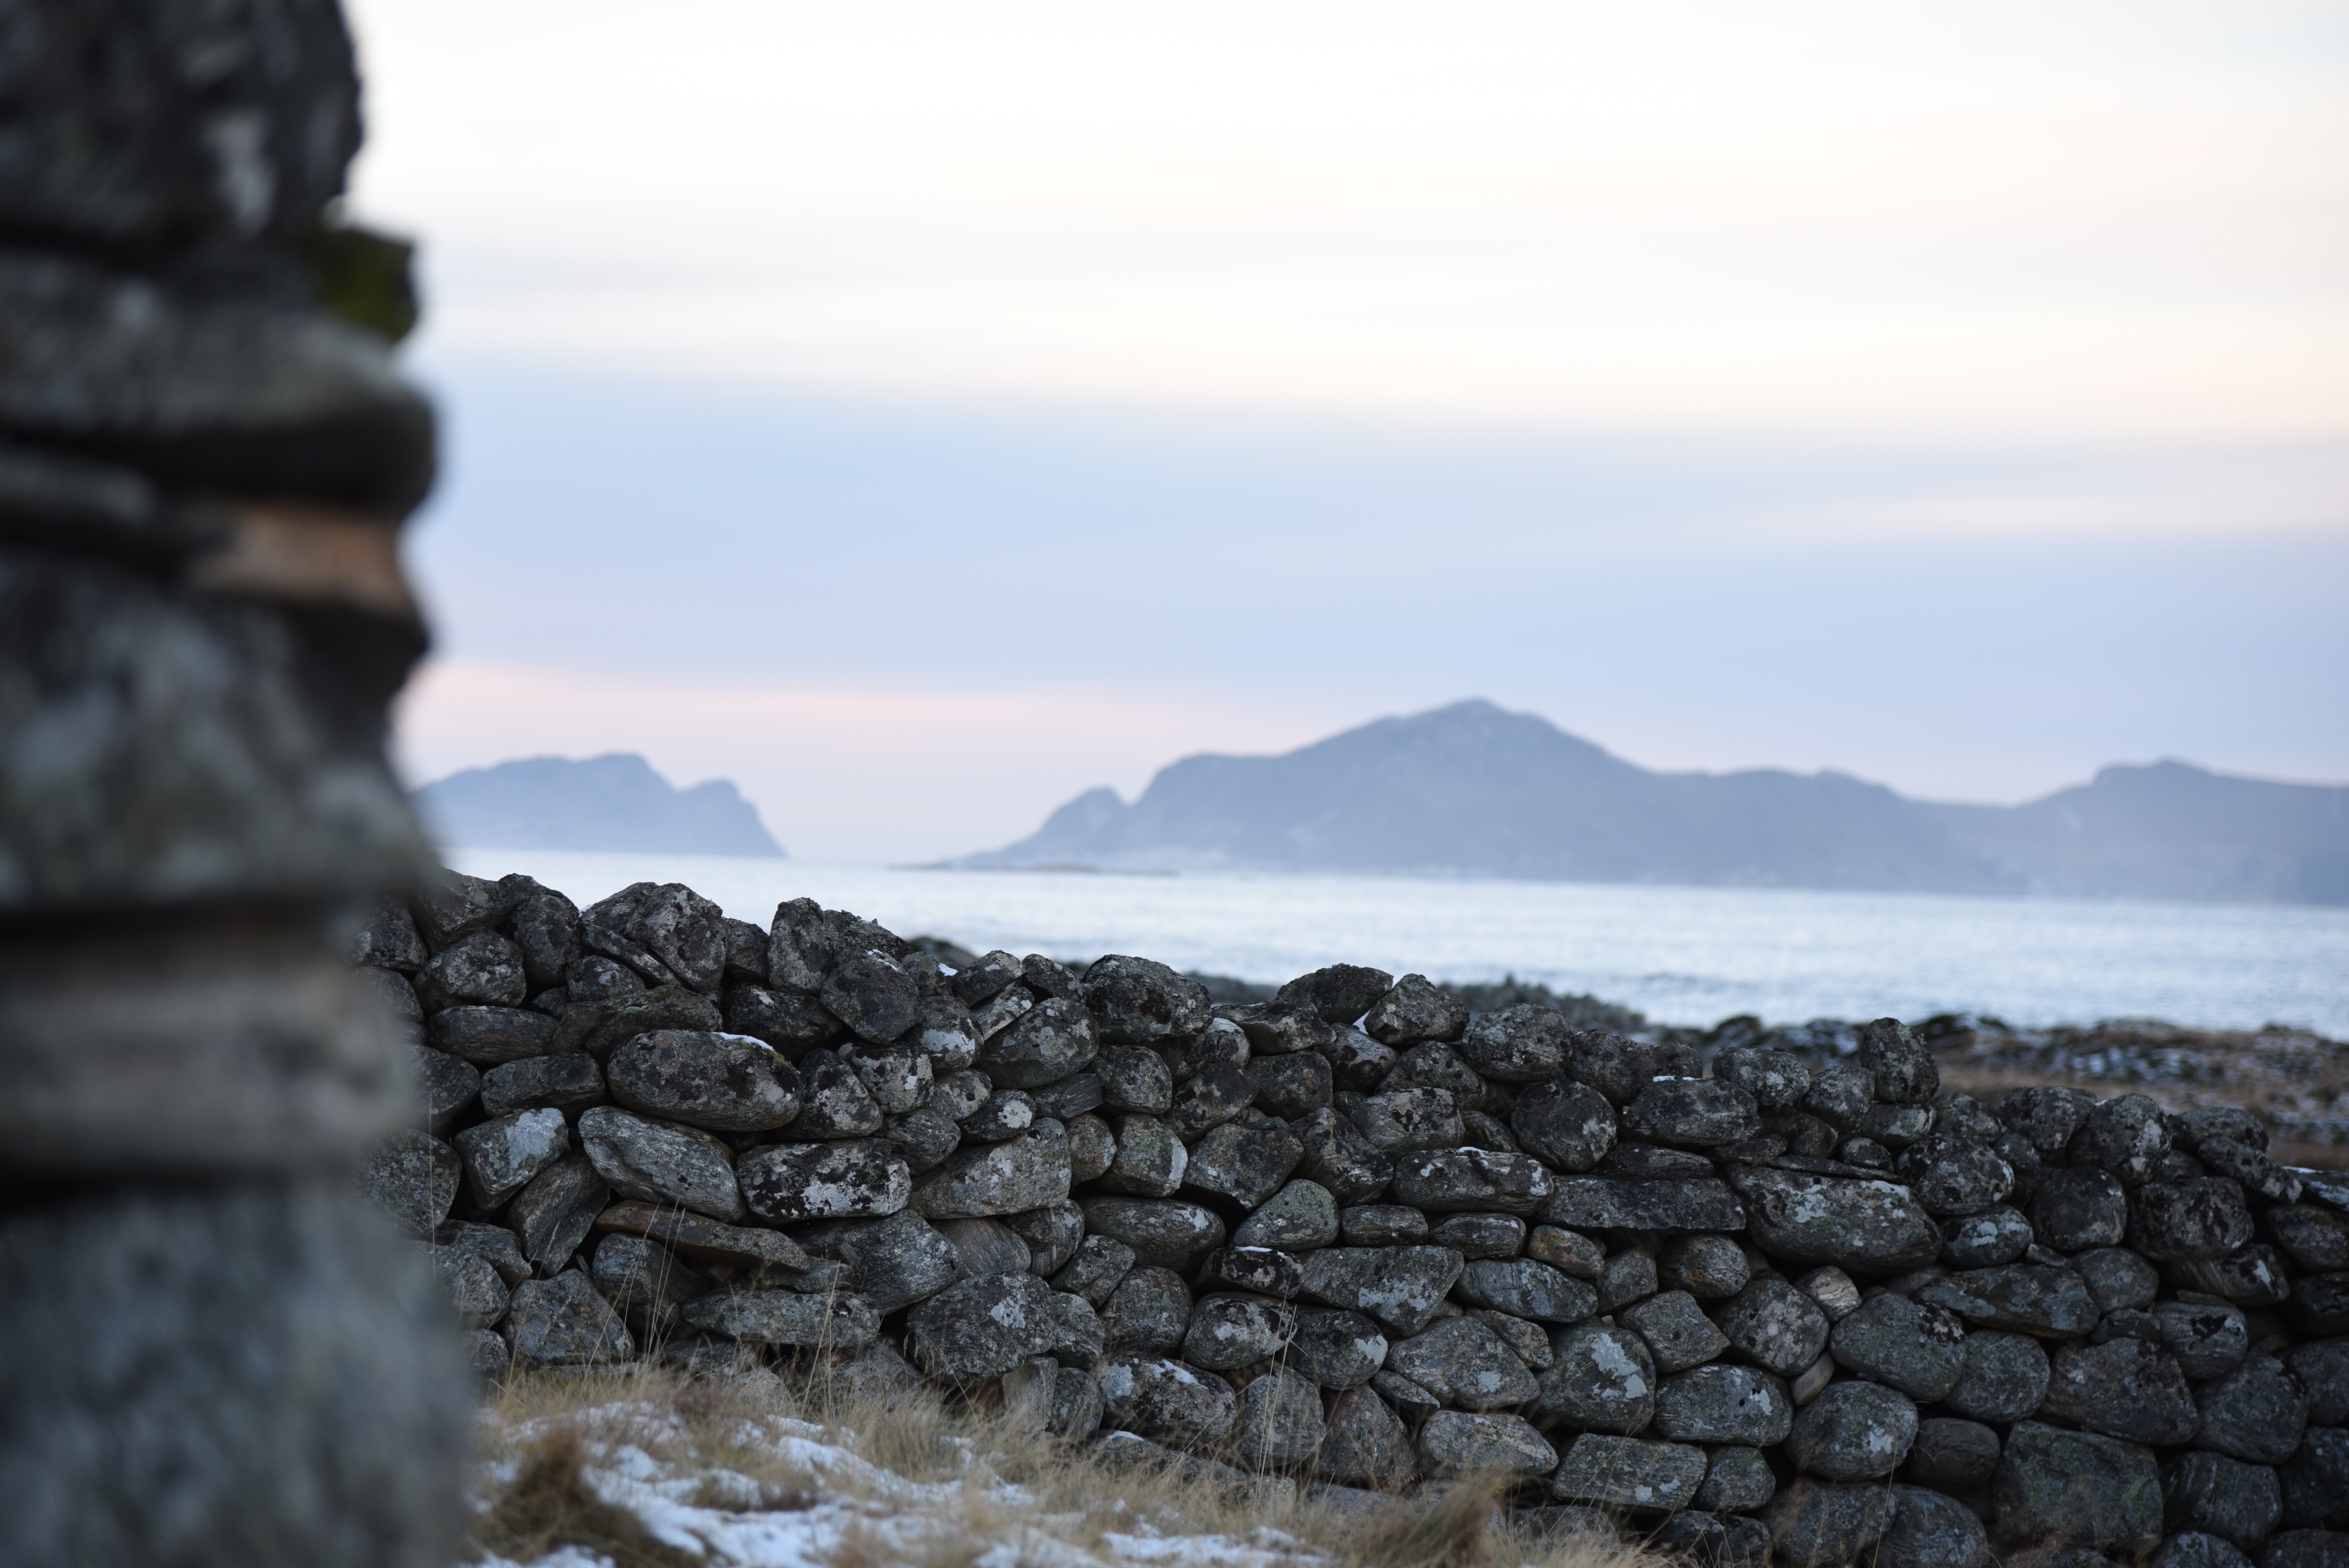
sea, water, rock, sky, shore, coast, wall, ocean, horizon, calm, landscape, coastal and oceanic landforms, promontory, mountain, fell, photography, cloud, beach, vacation, stone wall, tourism, klippe, wave, bay